Backward induction

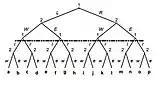
A four-stage sequential game with a foresight bound

Experiments have shown that in sequential bargaining games, such as the Centipede game, subjects deviate from theoretical predictions and instead engage in limited backward induction. This deviation occurs as a result of bounded rationality, where players can only perfectly see a few stages ahead. This allows for unpredictability in decisions and inefficiency in finding and achieving subgame perfect Nash equilibria.